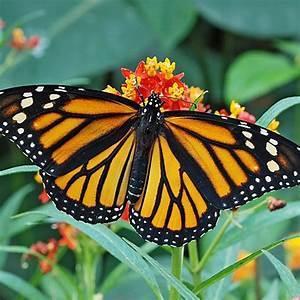
butterfly